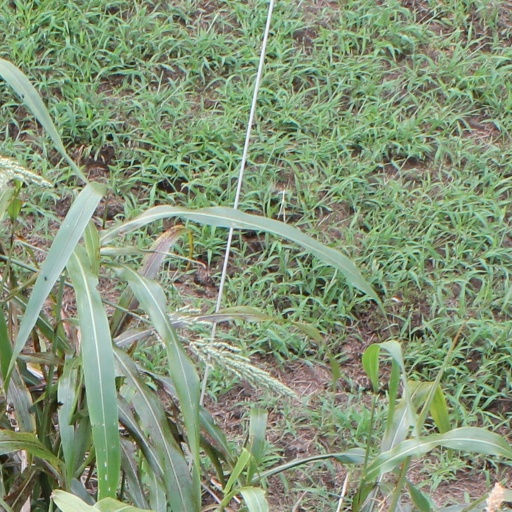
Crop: sorghum